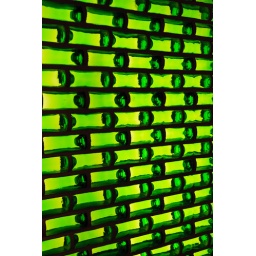
Special Heineken bottles designed to be used by poorer communities to build walls or houses.